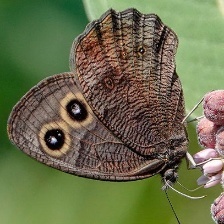
Species: COMMON WOOD-NYMPH
Butterfly family (ImageNet category): ringlet